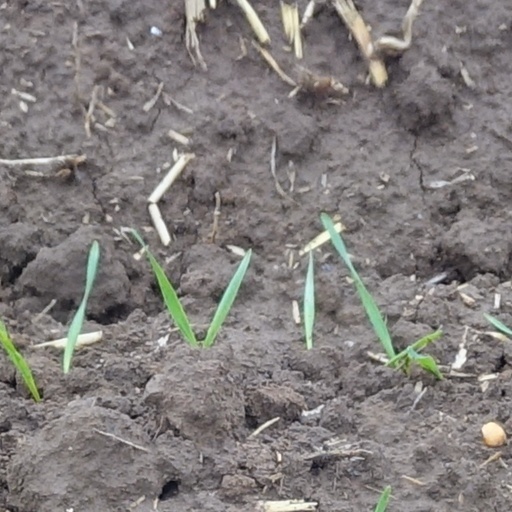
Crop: wheat